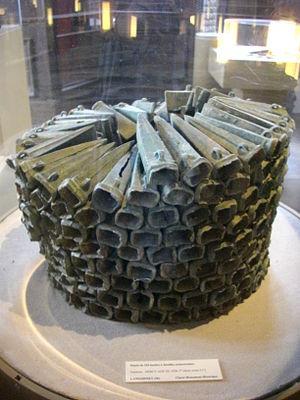
Haches à douilles, Musée du Château-Gaillard, Vannes (Morbihan) Légende
L’ancien Hôtel du Parlement de Bretagne ou Château-Gaillard, est un ancien hôtel particulier situé dans la commune française de Vannes dans le Morbihan. Construit au début du XVᵉ siècle, le château-Gaillard accueille depuis 2000 le musée d'histoire et d'archéologie de la ville.
La commune française de Vannes, dans le Morbihan compte au total 281 monuments classés ou inscrits à l'inventaire des monuments historiques. 37 d'entre eux sont des monuments immobiliers, plaçant la commune à la 83ᵉ place des communes les plus riches en France ; les 244 autres inventoriés le sont au sein de la base des objets mobiliers.
L'histoire de la Bretagne commence avec un peuplement dont les traces remontent à la Préhistoire, dès 700 000 ans av. J.-C. La période néolithique, qui commence dans ces régions vers 5000 av. J.-C., y est marquée par le développement d'un mégalithisme important se manifestant dans des sites comme le cairn de Barnenez, le cairn de Gavrinis, la Table des Marchands de Locmariaquer ou les alignements de Carnac. Au cours de sa protohistoire qui commence vers le milieu du IIIᵉ millénaire av. J.-C., le sous-sol riche en étain permet l'essor d'une industrie produisant des objets de bronze, ainsi que de circuits commerciaux d'exportation vers d'autres régions d'Europe. Durant les siècles qui précèdent notre ère, elle est habitée par des peuples gaulois comme les Vénètes ou les Namnètes, avant que ces territoires ne soient conquis par Jules César en 57 av. J.-C., puis progressivement romanisés.